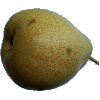
Label: pear_forelle